Cuffe Street

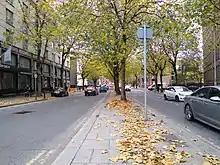
Cuffe Street

49 Cuffe Street for a period housed the headquarters of the Bricklayers' and Stonecutters' Guild, a successor body to one of the original Guilds of the City of Dublin. The building was originally constructed as the St Peter's Parish Savings Bank until its failure in the 1840s but the narrow building was later widened with an extra bay and separate door. It was demolished as part of the Dublin Corporation road widening scheme in 1985 which resulted in a settlement of £87,857. An ensuing legal action resulted in a court case and it was ultimately decided that the façade of the building would be saved and rebuilt along the new street line, with the money paid from the Corporation increasing to £244,414 for the strip of land they needed for the newly widened road. The façade was never reassembled, and Dublin City Council pursued reimbursement in 1996 with a repayment of £159,000 ultimately ordered by the High Court.